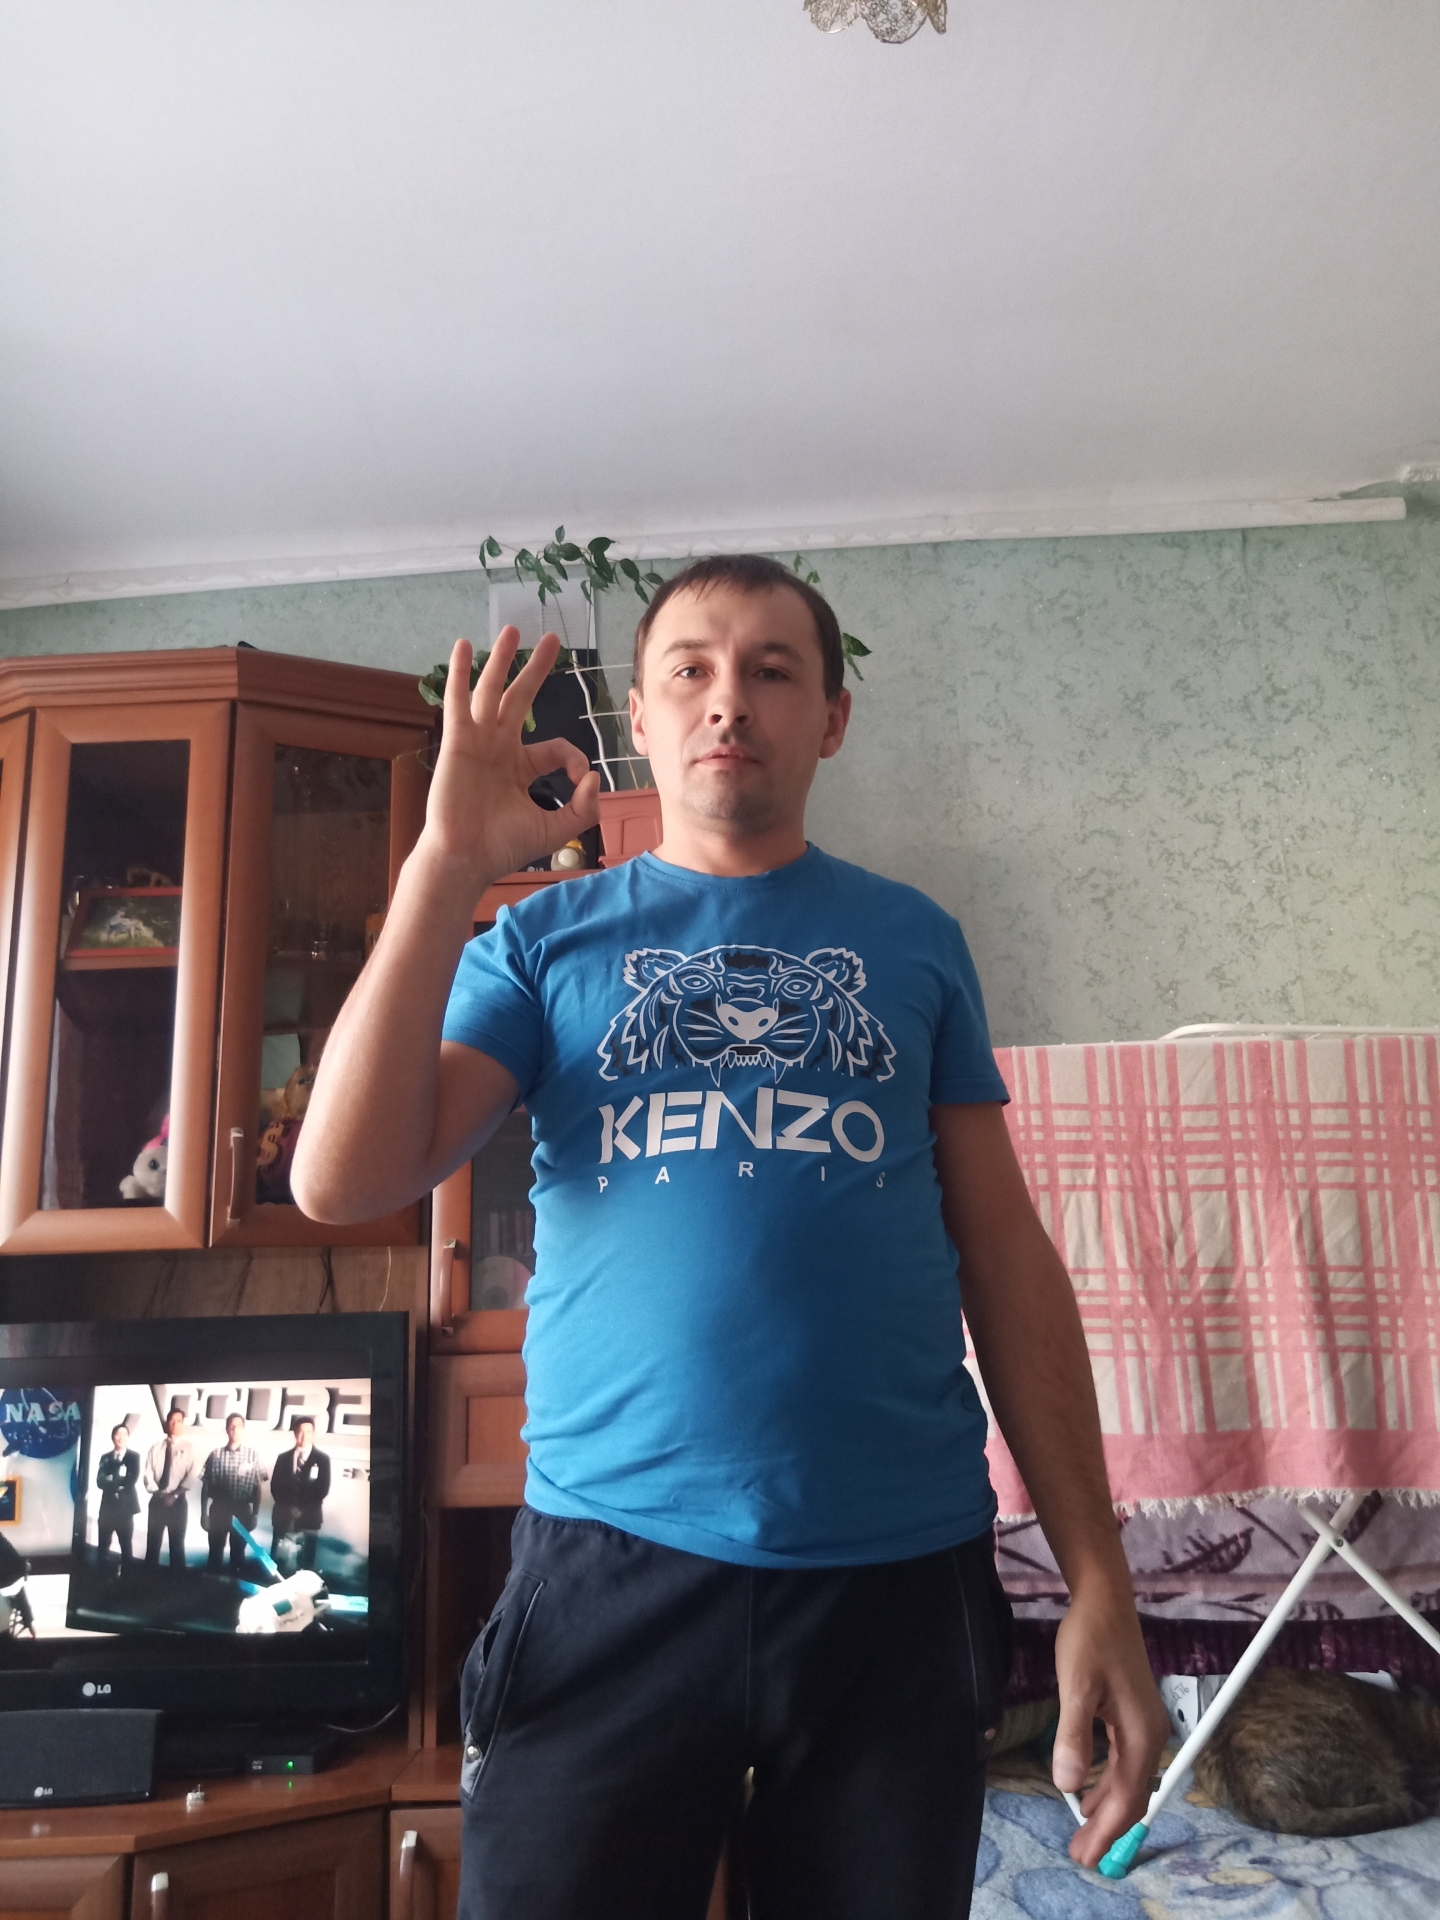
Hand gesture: ok